Tomáš Galásek

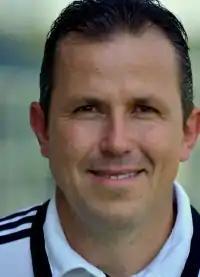
Galásek in 2016

Tomáš Galásek (born 15 January 1973) is a former Czech football midfielder and current manager. He is the only player to witness both silver goals ever scored in European football, scoring the first for Ajax.